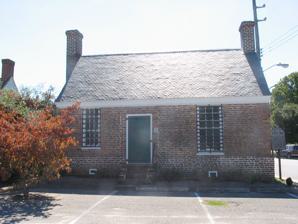
Building: Debtors' Prison (Accomac, Virginia)
Country: United States of America
Year built: 1783
Historic former prison in Virginia, US United States historic place Debtors' Prison U.S. National Register of Historic Places Virginia Landmarks Register Accomac Debtors' Prison Location State Rte. 764 Accomac, Virginia Coordinates 37°43′13″N 75°40′15.7″W / 37.72028°N 75.671028°W / 37.72028; -75.671028 Built 1783 Architect Selby Simpson Architectural style colonial NRHP reference No. 76002087 VLR No. 160-0009 Significant dates Added to NRHP November 7, 1976 Designated VLR June 15, 1976 The Debtors' Prison is a historic debtors' prison in Accomac, Virginia .  Constructed in 1783 as a house for the Accomack County jailer , it is the oldest public structure in the county. It was converted to use as a debtors' prison in 1824, which purpose it served until 1849. The prison was added to the Virginia Landmarks Register and the National Register of Historic Places in 1976; along with structures in Worsham and Tappahannock , both in Virginia as well, it is one of only three debtors' prisons in the country on the National Register. History The structure that stands today in central Accomac, not far from the Accomack County Courthouse, is the last survivor of a complex which initially included both a jail and a jailyard.  In 1775 the Accomack County court ordered a committee to "plan and lay off a Draught for a new prison for this County. "  Construction was completed on the building itself in 1782, in which year an inspection committee approved of it, but recommended "that a suitable wall made of Brick around the Gaol at a convenient distance is absolutely necessary and that there ought to be a small house built at the public expense in one corner and adjoining the said wall for the residence of the jailor, without which we are of opinion that the prisoners cannot be kept in perfect security. "  The county accepted these additions to the complex in 1784.  In 1969 archaeological work was undertaken by the Virginia Historic Landmarks Commission in the vicinity of the debtors' prison.  This revealed that the complex as completed in 1784 was seventy feet square and contained within a brick wall.  The jail was in the northeast corner of the square; the surviving jailor's house formed part of the yard's south wall, and was located at the west corner. The contractor for the initial construction project was listed as one Selby Simpson. Closeup of the front of the prison building showing the latticed windows and heavy oak door By the first decades of the nineteenth century the jailer's house was already sorely in need of repair, and consequently the county began to study the possibility of finding an alternative use for the property.  At around the same time a state law had been passed requiring provision of separate facilities for debtors and felons .  Thus, in 1824 a committee that was set up by the county court reminded that body that the law did not actually require the county to provide quarters for a jailer; furthermore, such an arrangement was highly unusual, if not unheard-of, in any other county in Virginia.  Consequently, it was recommended that the house be reappropriated and reconfigured to serve as a debtors' prison, especially as it was thought that the proximity of the jailor's house to the jail posed a security risk.  The committee held that little work needed to be done to convert the jail to its new purpose, saying "that iron bars to the windows of inch iron and oak Batton doors to be hung outside, is all that is necessary to be done to the said house, to answer the purposes intended, because it is believed that debtors have no inducement to brake [sic] prison, the Law authorizes them with little trouble to discharge themselves whenever they wish so to do. "  The conversion was finished quickly, and the house served in its new capacity until 1849, when imprisonment for debt was discontinued in Virginia.  The old jail and wall were demolished by the county in 1909; the debtors' prison was turned over to the Drummondtown Branch of Preservation Virginia (formerly known as the Association for the Preservation of Virginia Antiquities).  That organization undertook a partial renovation of the property in 1911, revisiting it for a fuller restoration in 1953.  From 1911 until 1927 the building was used as a library ; today it is a museum of local history, and is furnished to represent a typical middle class home of the eighteenth century. The Accomac debtors' prison was surveyed by the Historic American Buildings Survey between 1958 and 1961, when it was found to be in good condition; the formal report was placed on file in 1961. The building is open by appointment. Design Physically, the debtors' prison is a small building, measuring 18' by 30'; it is one story in height, three bays in length, and constructed of Flemish bond brick with glazed headers.  Originally, the house formed the southwest corner of a 70-foot-square jailyard, and a small portion of the yard's original brick wall can still be seen projecting from the northeast corner of the building.  A scar left by another portion of the same wall still exists on the northwest corner of the façade .  Both ends, and the south façade of the house, are fitted with a two-course stepped water table ; none is employed on the front wall, which at one time faced onto the jailyard.  At the east end of the house is an exterior end chimney , while the west end has an interior one.  Today the window openings, which do not have shutters , are equipped with modern nine-over-nine sash , but they retain certain trappings of the building's conversion in 1824, including the iron lattice covering; also dating to the same time are the structure's heavy batten doors.  Two windows, one at the east end and one on the south façade, were bricked up in the twentieth century.  The same century saw the addition of a box cornice and slate roof to the house. Only one outbuilding, a small wooden shed , was documented on the property by HABS. View of the back of the prison The interior plan of the house is typical of a small hall-and-parlor dwelling of its era, containing two rooms on the main level and a further two in the attic . The east room is the larger of the two on the main floor; in its southeast corner is an enclosed staircase which rises to the garrett .  The fireplace is treated with plain boards, which have been lapped in a way that is meant to recall a crossett surround; similar treatment of the chimneybreast can be found in the west room, which is otherwise unembellished.  A framed partition separates the two rooms, and is covered on both sides with horizontal beaded sheathing. The whole interior is fitted with diagonal board doors.  The HABS investigation found that some refitting and redesigning of the interior rooms had taken place, but that finding out what changes were involved would have required significant removal of interior fittings; in addition, there was much evidence of repair, but little of outright alteration. Significance The Accomac debtors' prison is significant for a number of reasons; chief among them is that it is the oldest municipal building still standing in Accomack County.  In addition, it is a rare survivor of its type, and well illustrates the typical eighteenth-century penal building once common in Virginia. Bibliography Heite, Edward E., "Excavation of the Accomack Jailyard Wall," Quarterly Bulletin of the Archaeological Society of Virginia , 26 (1972). Whitelaw, Ralph T., "Accomack County Debtors' Prison," 1946, ms. in possession of Drummondtown Branch of the Association for the Preservation of Virginia Antiquities Notes and references